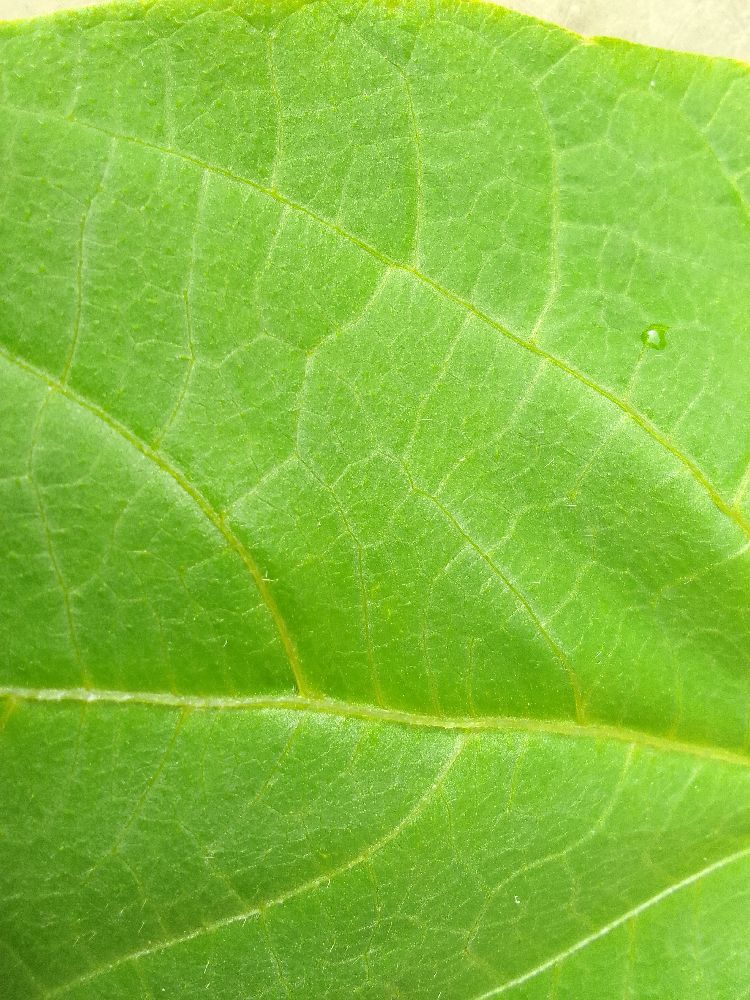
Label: healthy